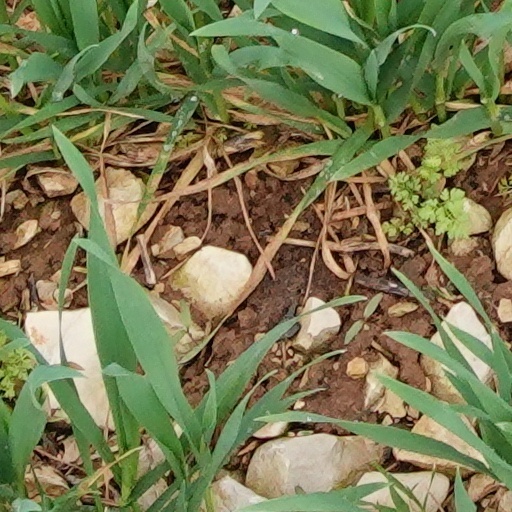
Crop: wheat